Peter Cardew

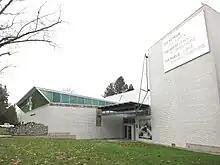
Morris and Helen Belkin Art Gallery, Vancouver, 1995 by Peter Cardew Architects

The Morris and Helen Belkin Art Gallery is configured by the plaza it shares with other arts faculties on the University of British Columbia's campus. The exterior of the art gallery is manipulated carefully to reflect programs, circulation and site conditions. The main entrance faces a tree-lined boulevard, and the other entrance within the shared plaza accommodates a loading dock with a suspended canopy. The open interior arrangement allows administrative offices on the mezzanine floor to overlook gallery space. Cardew also used two pivoting walls to enhance flexibility.